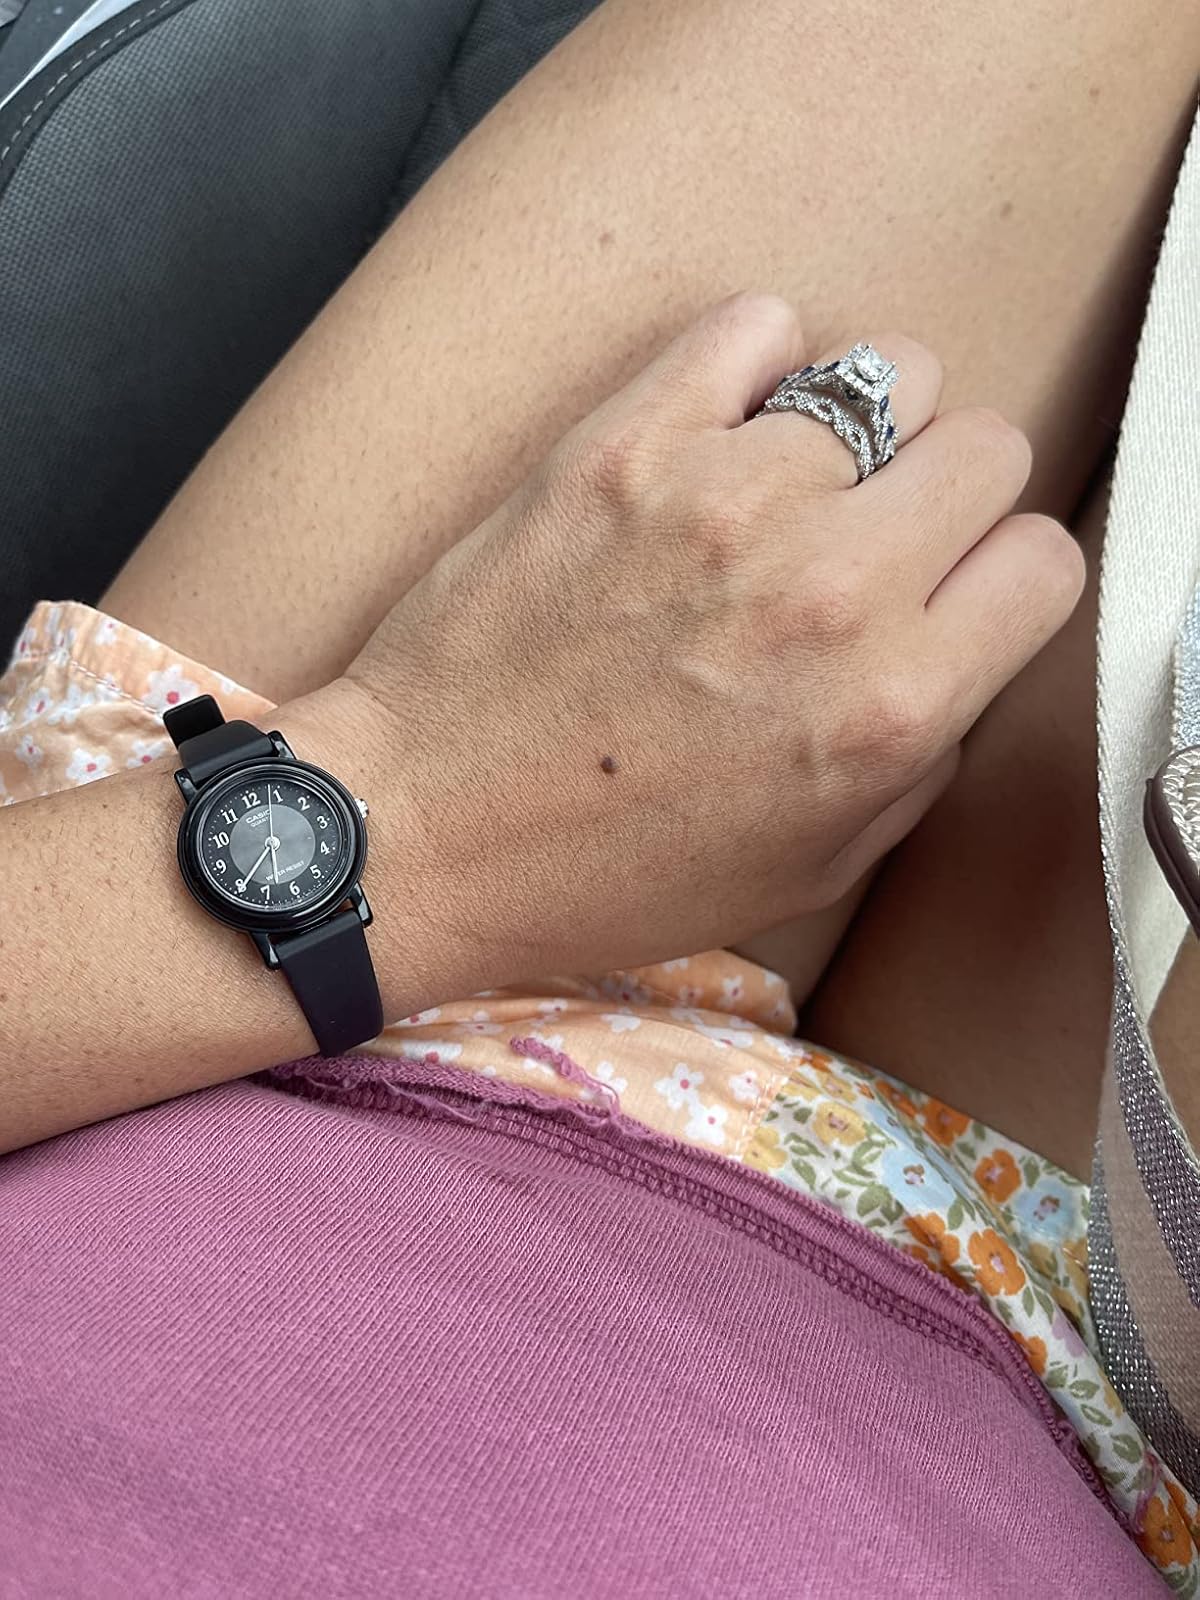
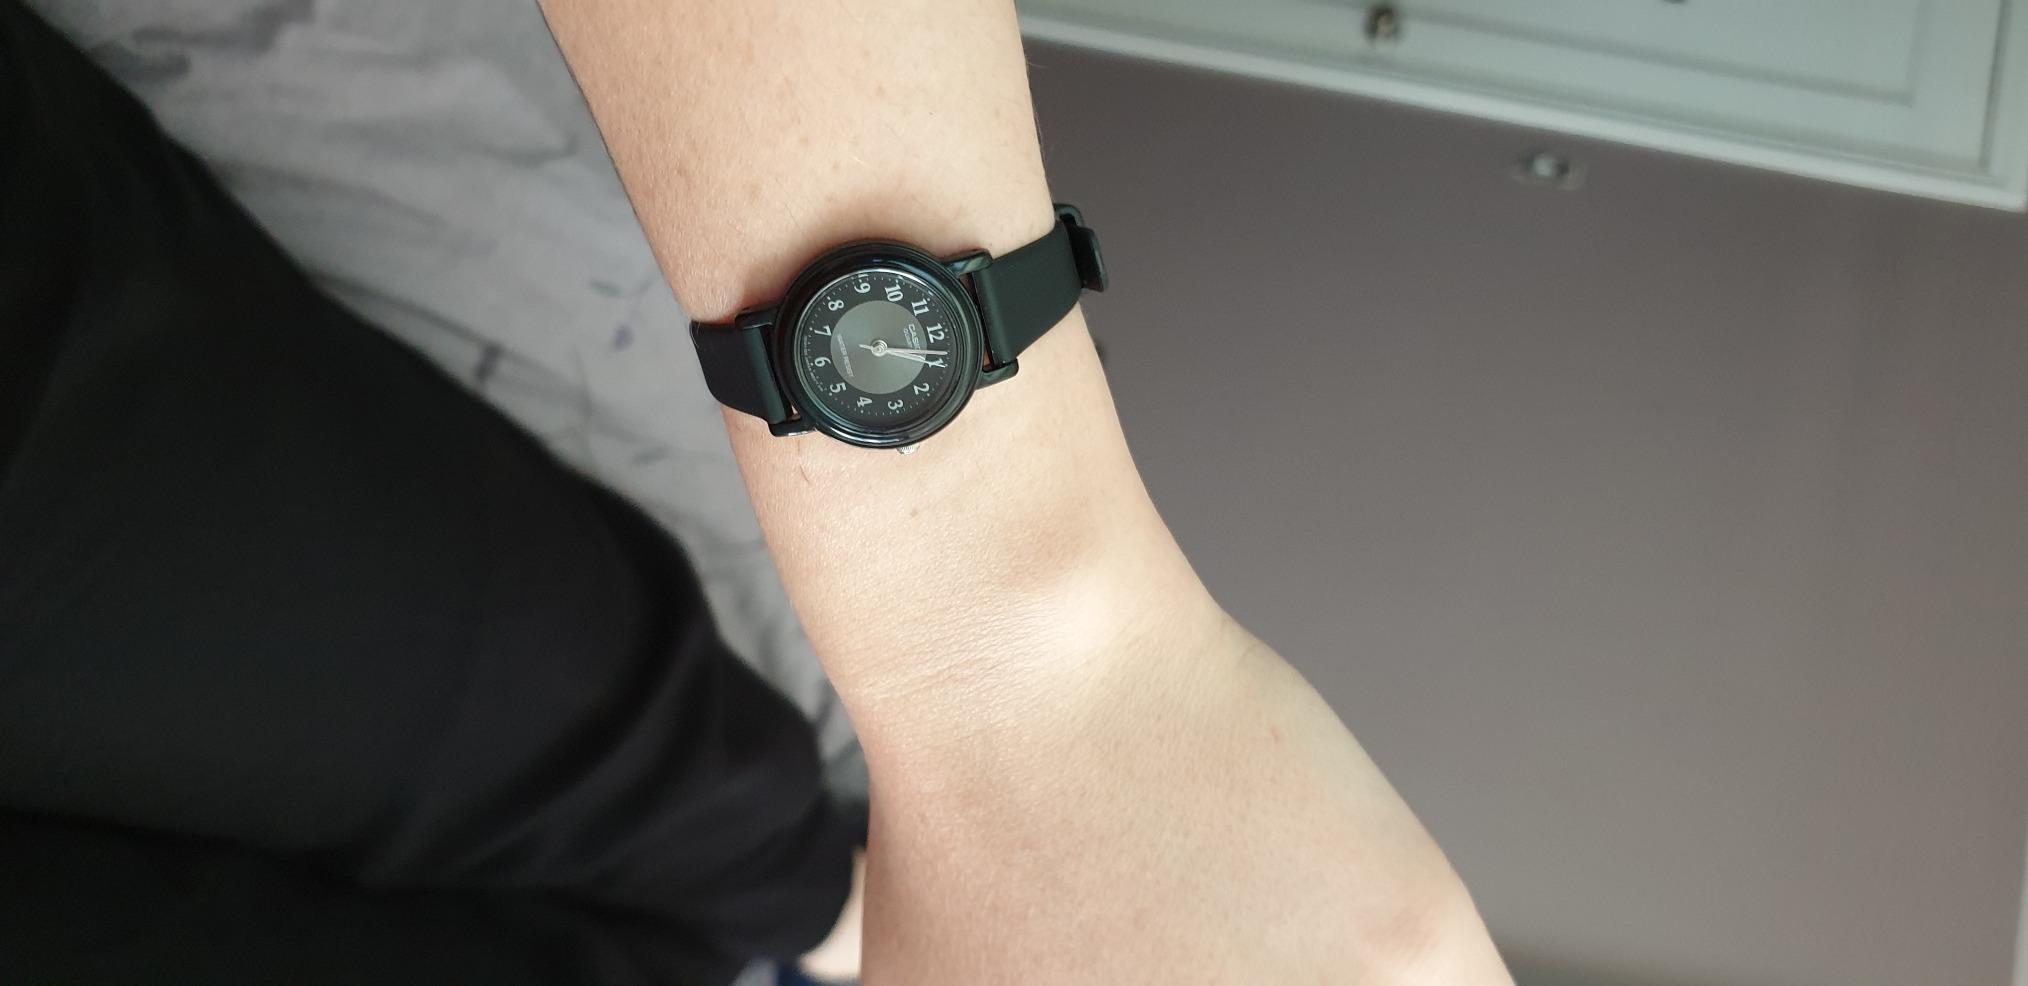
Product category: accessories_watch
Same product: yes